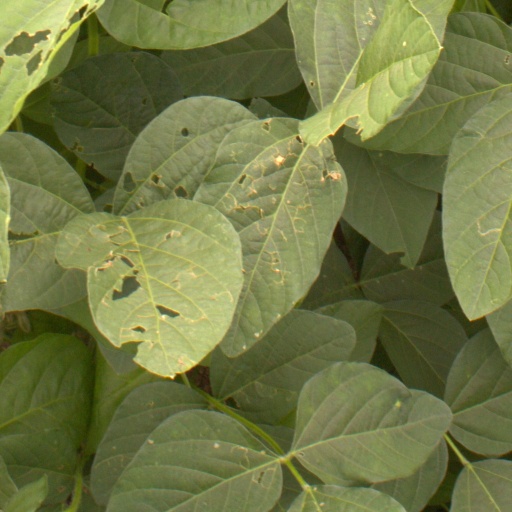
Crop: soybean